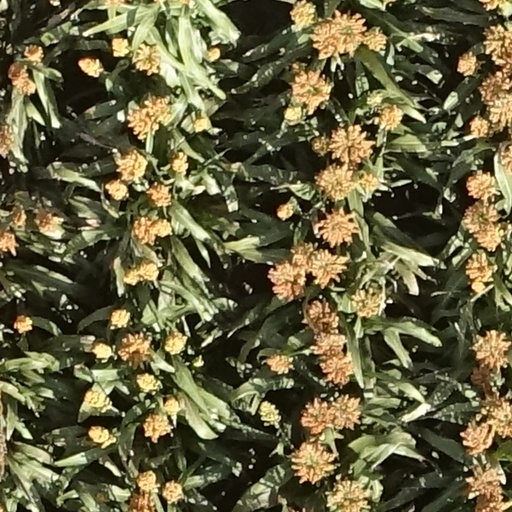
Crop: sorghum